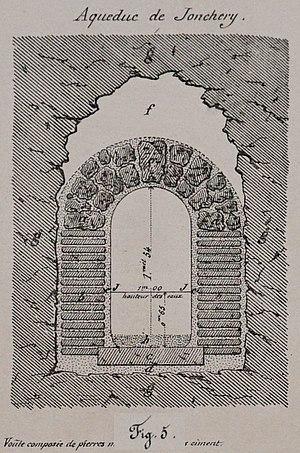
issu du Mémoire Topographique par A Savy 02760 imprimé par Barbat à Châlons